Harry Markopolos

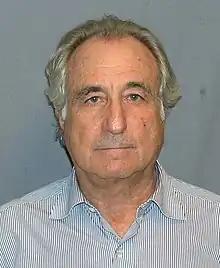
Bernard "Bernie" Madoff

During 1999, Markopolos learned that one of Rampart's frequent trading partners, Access International Advisors, was dealing with a hedge fund manager who consistently delivered net returns of 1% to 2% a month.